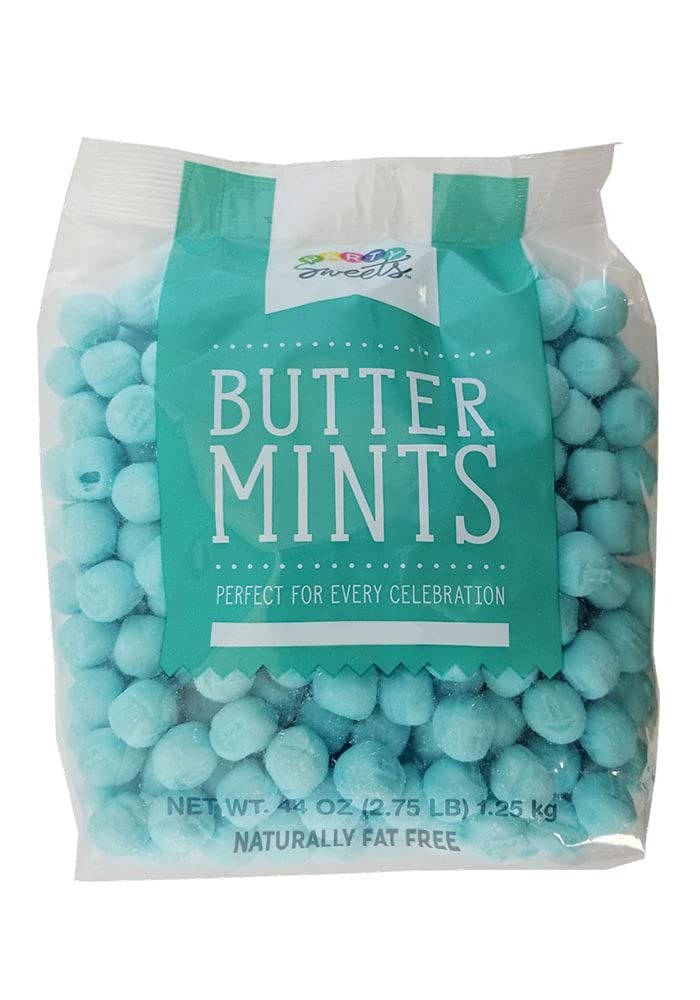
Item Name: Party Sweets Blue Buttermints, Appx. 350 pieces from Hospitality Mints, 2.75 Pound (Pack of 1)
Bullet Point 1: Unwrapped buttermints are great as decoration or as a party favor to help make your celebration memorable
Bullet Point 2: Product Note: Exposure to heat or sunlight may lead to melting/damage of product. Hence customers are expected to be available during the product delivery
Bullet Point 3: Perfect party size packaging (approximately 350 buttermints per bag)
Bullet Point 4: Party Sweets’ delicious, soft buttermints are made with high quality ingredients such as triple distilled peppermint oil, real butter, sustainably sourced palm oil and pure cane sugar
Bullet Point 5: Buttermints are Gluten Free, Fat Free, Kosher and contain no Trans-Fat
Value: 44.0
Unit: Ounce

Price: 18.015